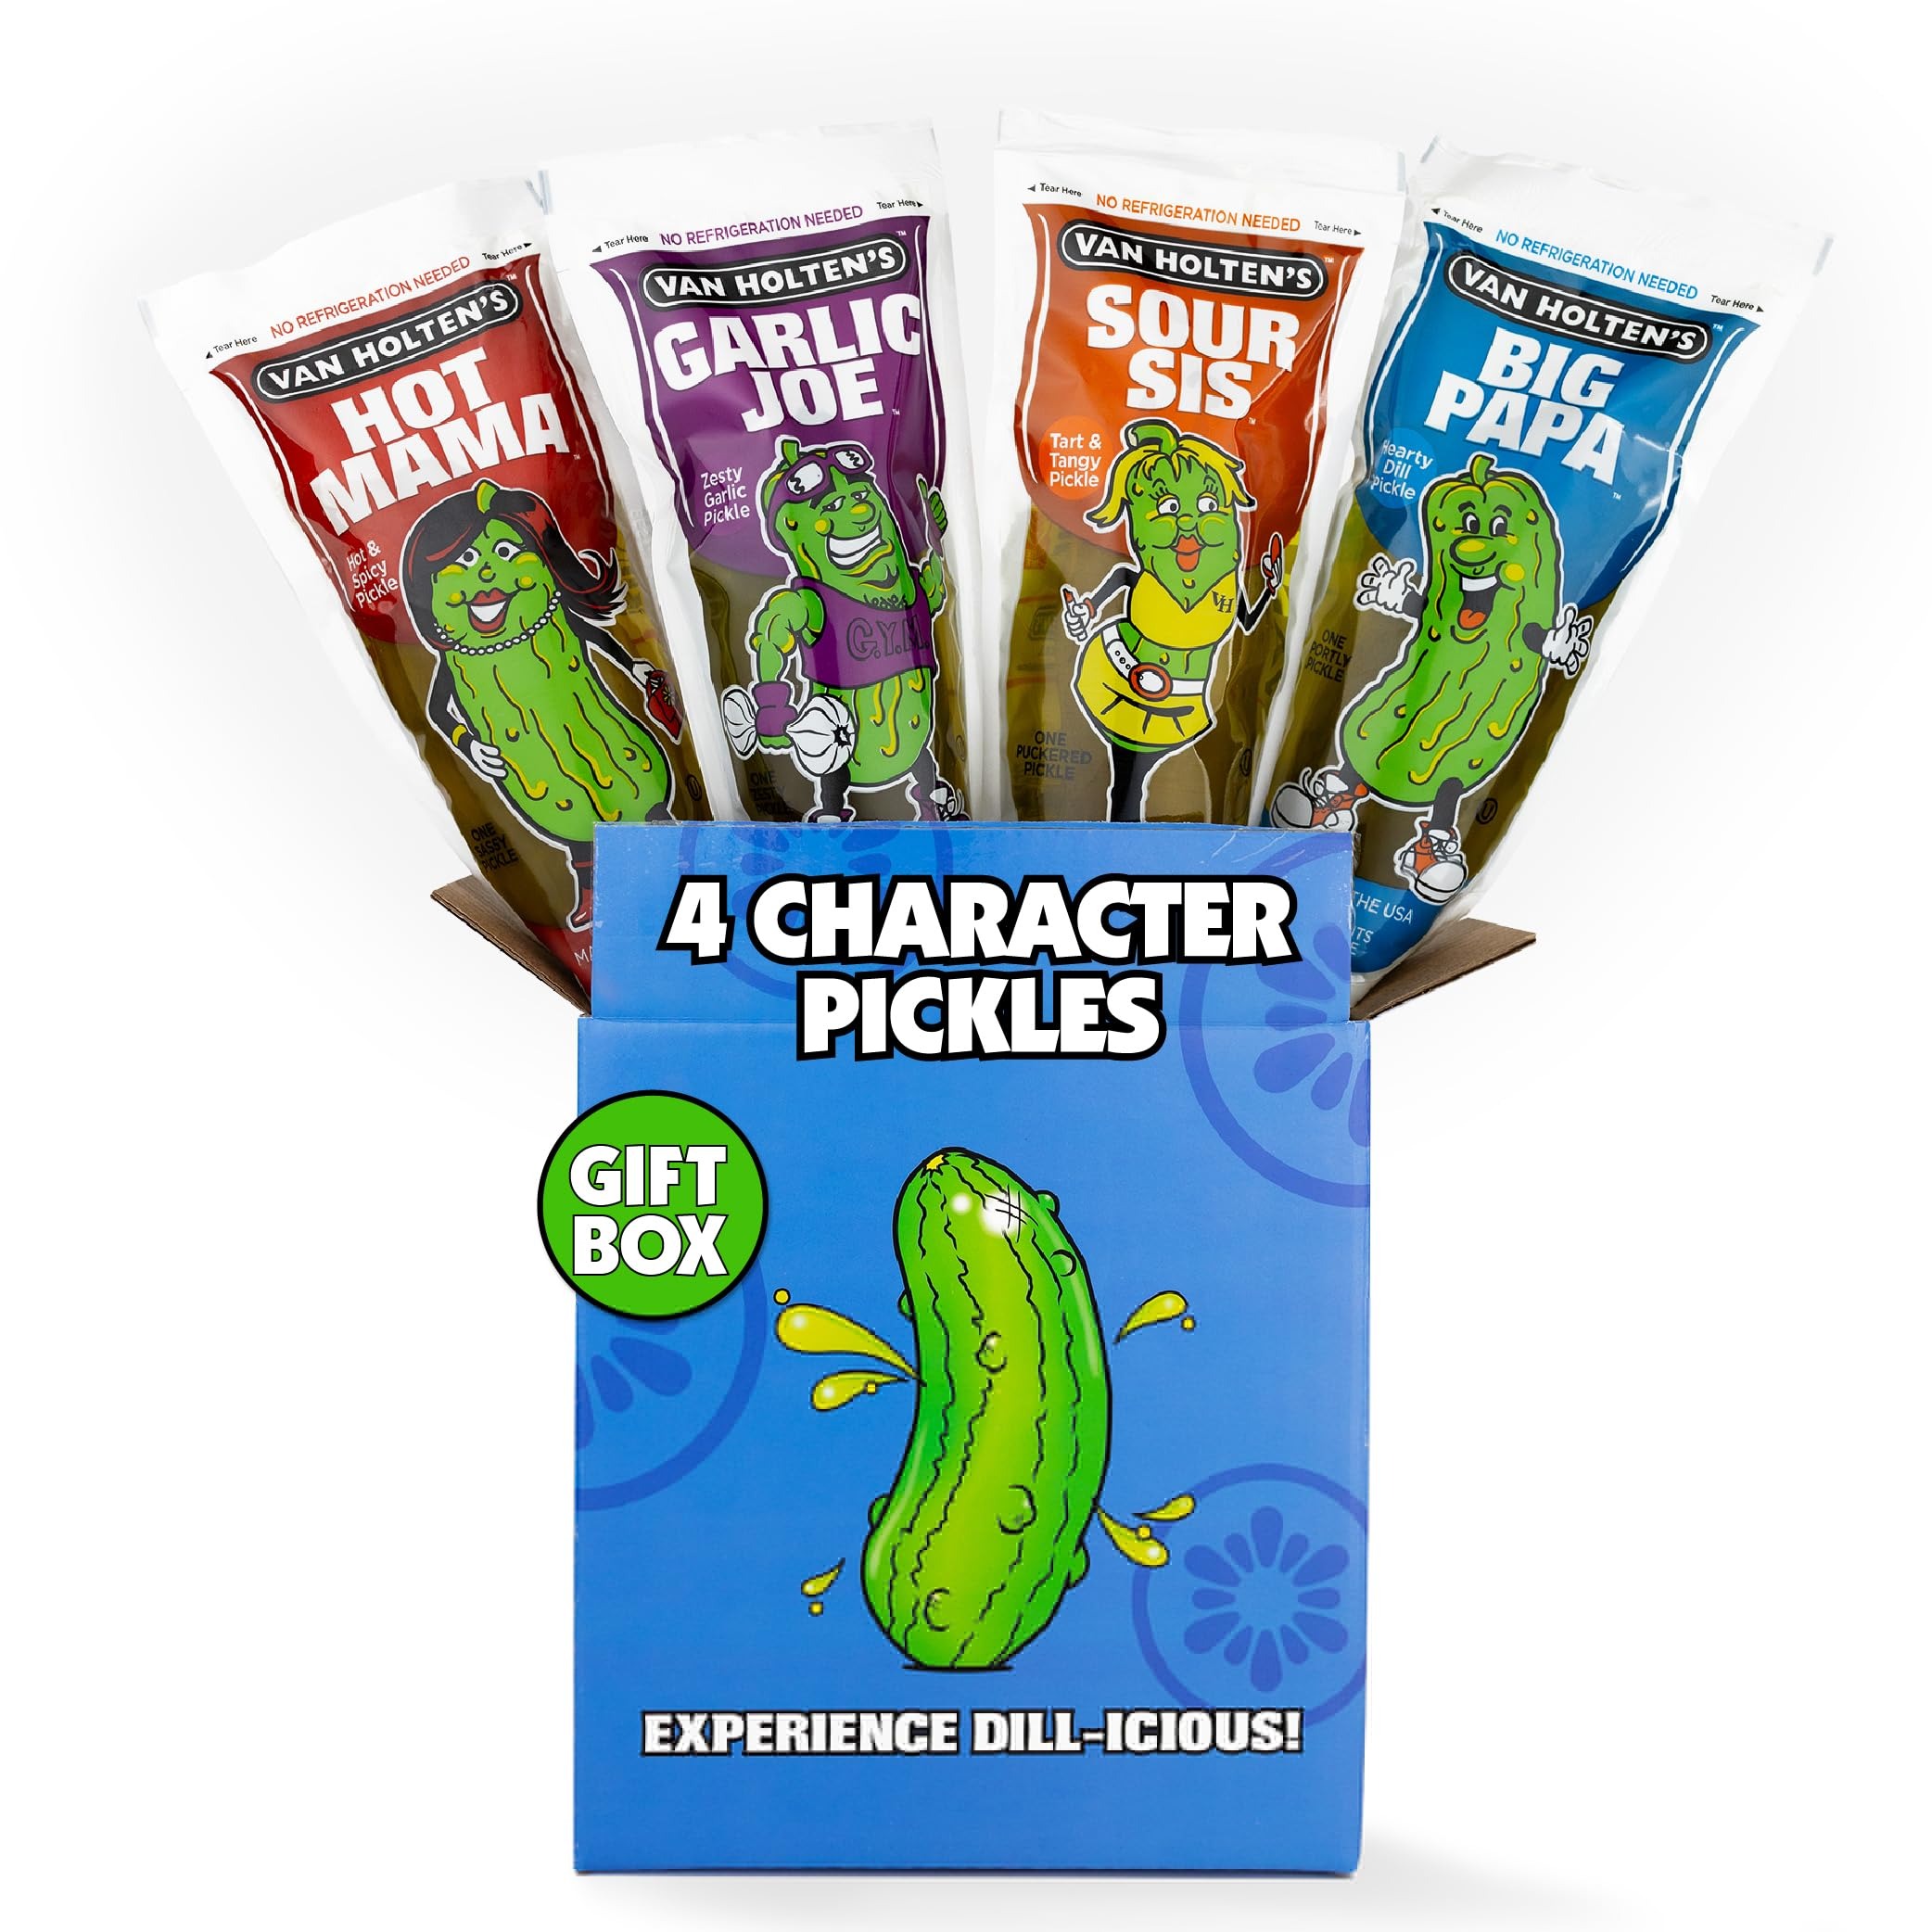
Item Name: Van Holten's Pickles - Charismatic Characters Pickle-In-A-Pouch Gift Box - 4 Pack
Bullet Point 1: GIVE THE GIFT OF PICKLES. Grab your very own gorgeous gift box featuring a Big Papa, Hot Mama, Sour Sis and Garlic Joe Character Pickles.
Bullet Point 2: MADE BY PICKLE-LOVERS. When it comes to pouched pickles, we did it first, perfecting it since 1939.
Bullet Point 3: BOLD ON-THE-GO. Our Pickle-In-A-Pouch is the best on-the-go snack with a bold flavor to quench any salty craving.
Bullet Point 4: BETTER FOR YOU. Van Holten's Pickles are gluten-free, certified kosher, fat-free, low calorie, and low carb.
Bullet Point 5: HOMEGROWN IN WISCONSIN. Every cucumber that goes through our factory is grown, pickled, and packaged in the USA.
Product Description: GIVE THE GIFT OF PICKLES. Grab your very own gorgeous gift box featuring a Big Papa, Hot Mama, Sour Sis and Garlic Joe Character Pickles.
Value: 1.0
Unit: Count

Price: 14.99